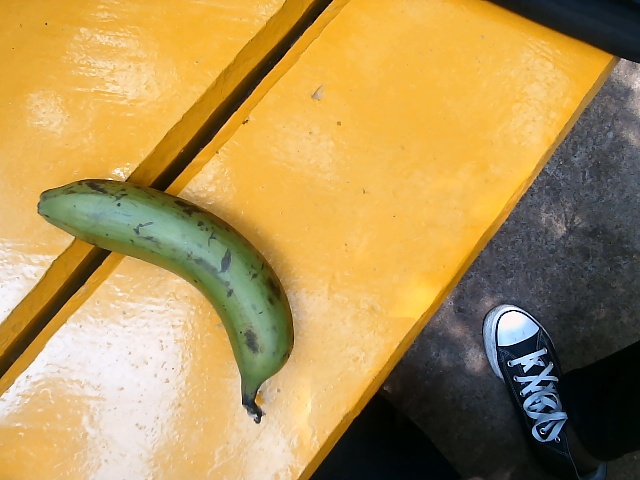
Label: Raw_Banana